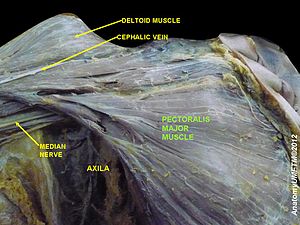
Pectoralis major / Yderligere billeder
Pectoralis major eller Den store brystmuskel er en tyk bladformet muskel, placeret på brystet af menneskekroppen. Den danner bulen på brystmusklen hos manden og ligger under brystet hos kvinden. Under pectoralis major findes pectoralis minor, en tynd triangulære muskel. I sportsverdenen, herunder bodybuilding, bliver musklen gerne refereret til som "pecs".